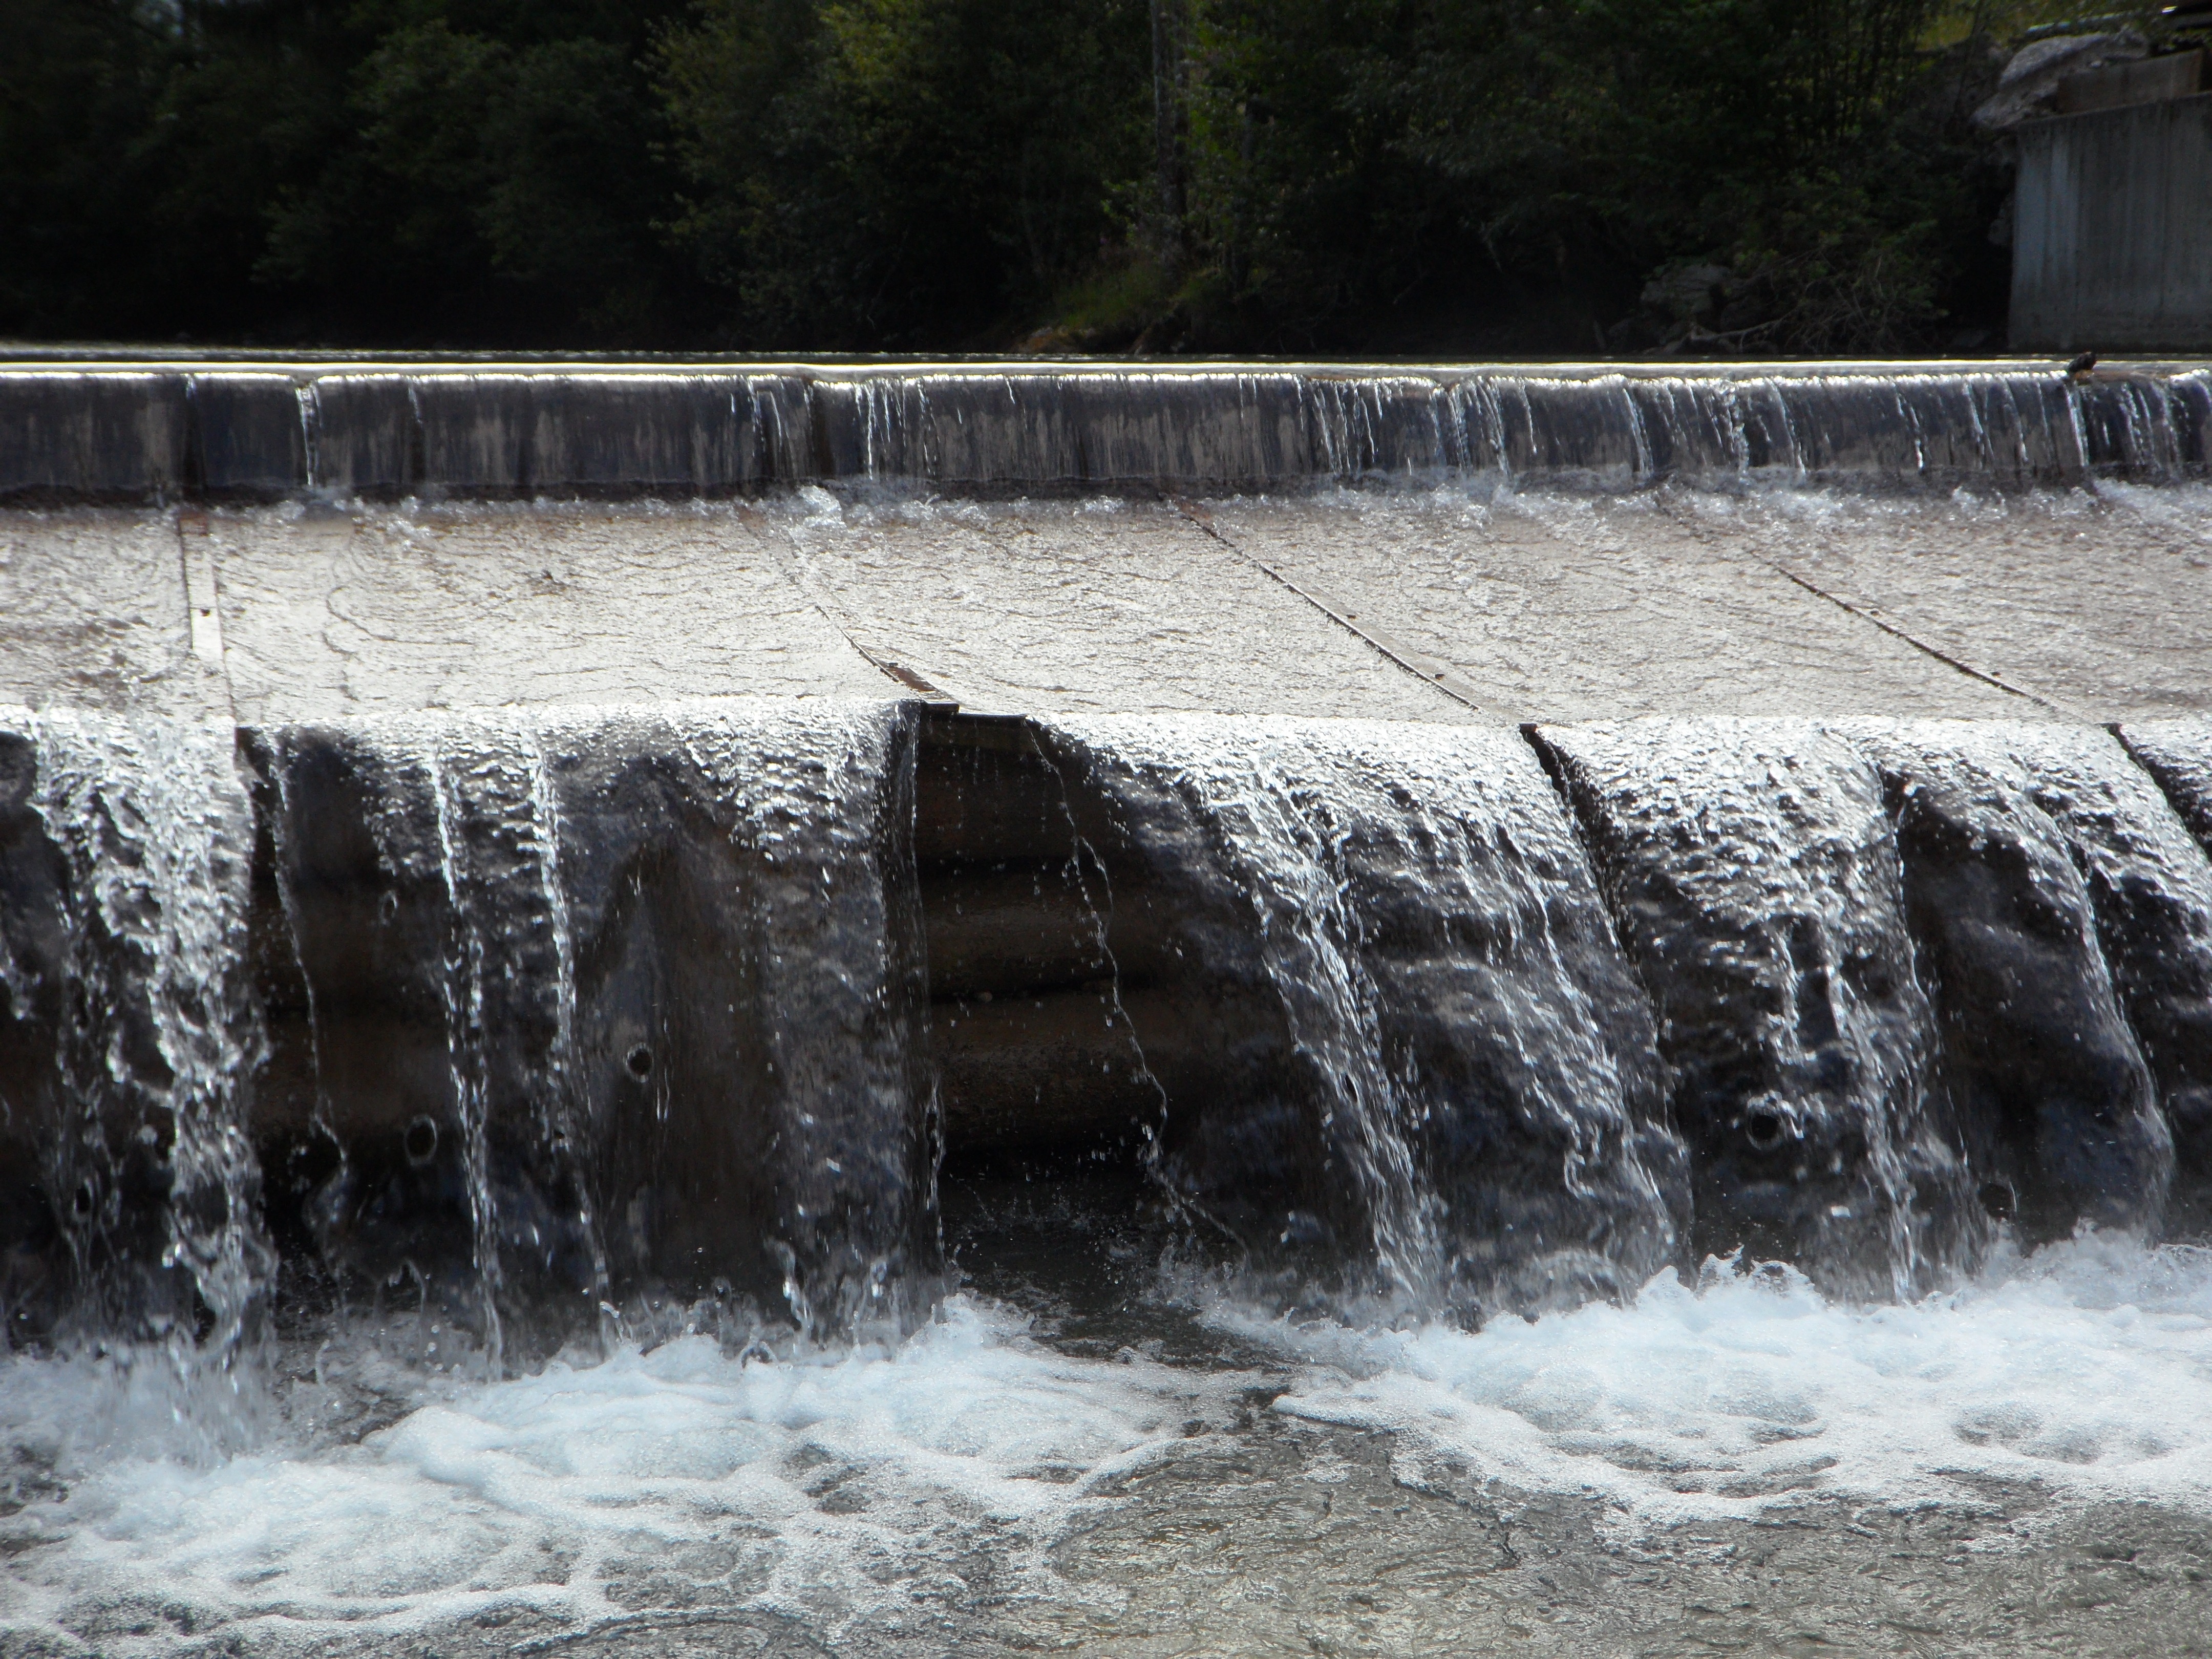
water, waterfall, river, stream, flow, rapid, waterway, body of water, barrage, waters, water feature, murmur, inject